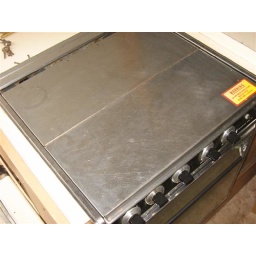
cover plate over the stove